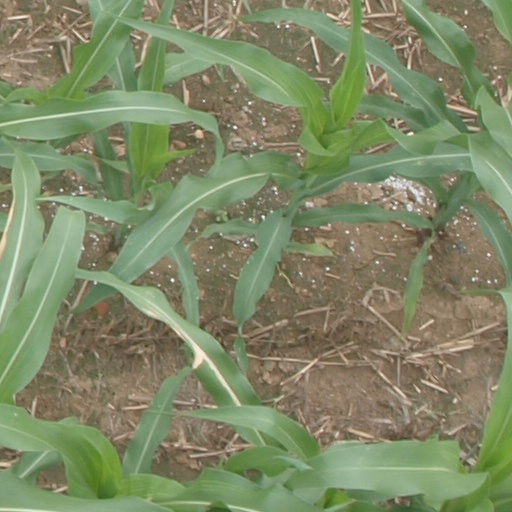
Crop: maize; corn